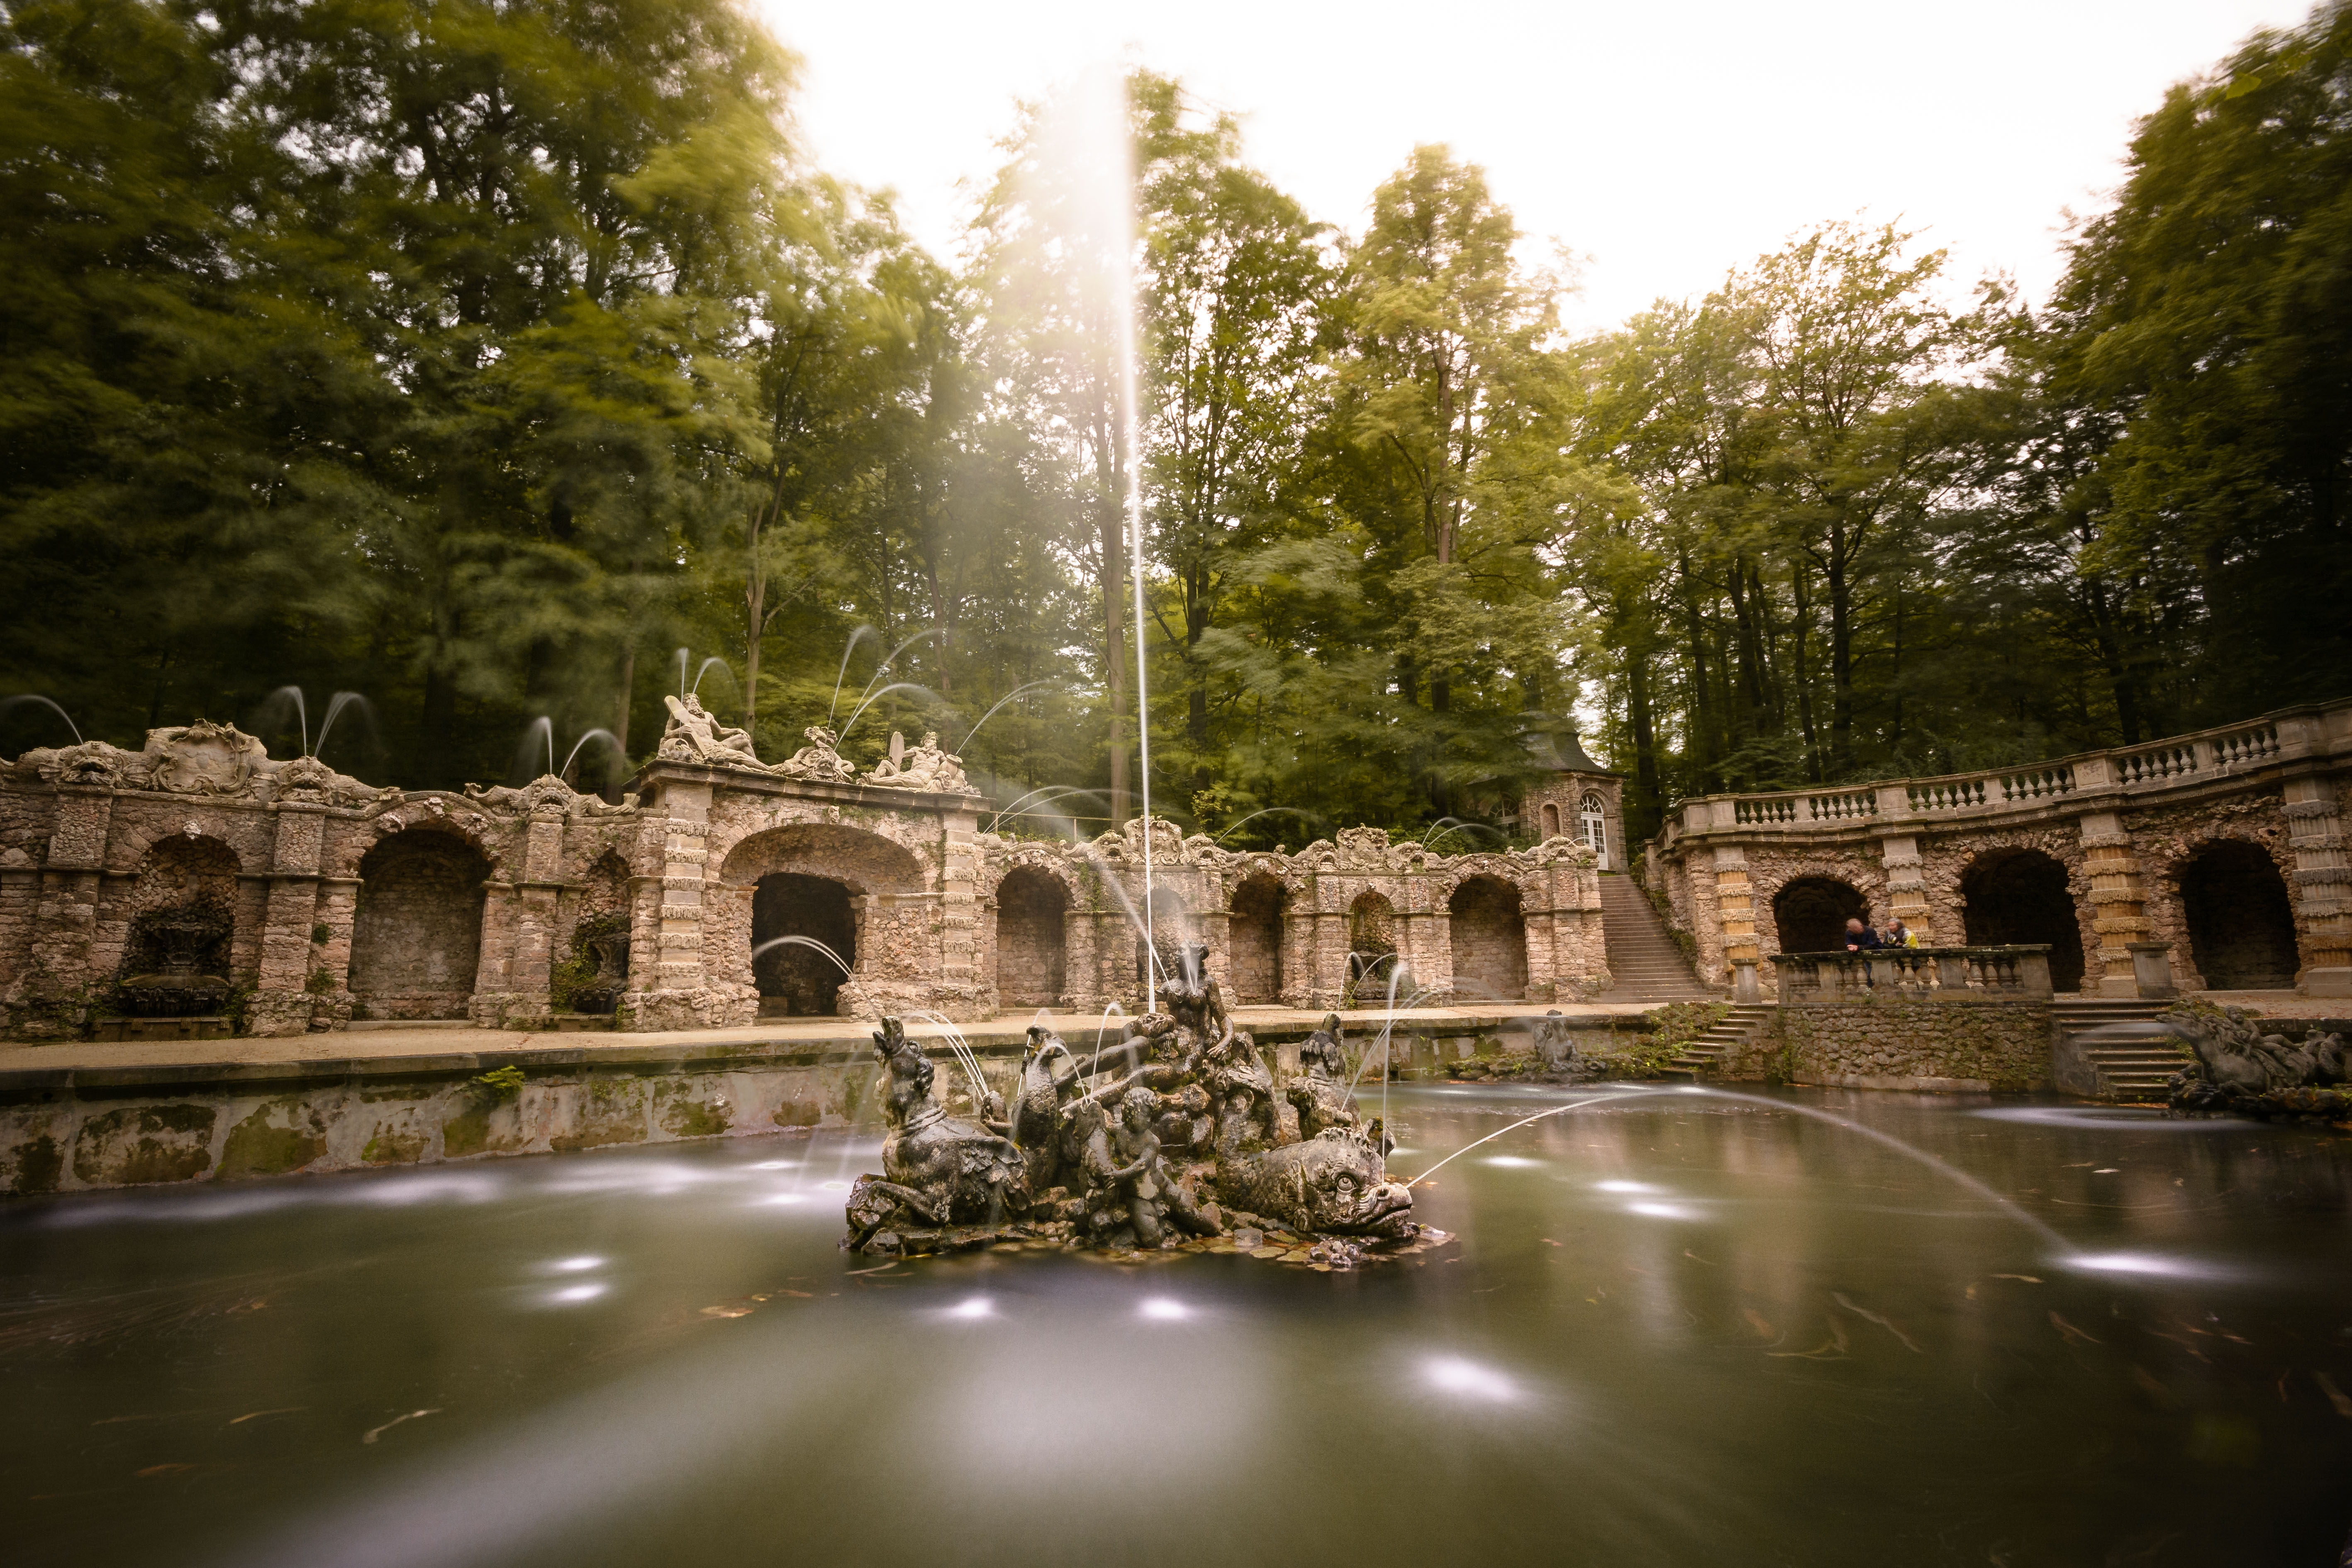
water, chateau, palace, reflection, garden, waterway, ruins, fountain, estate, water feature, ancient rome, reflecting pool, ancient history, thermae